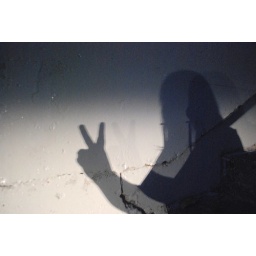
This is the wall against the steps with my rental car light all aglow.